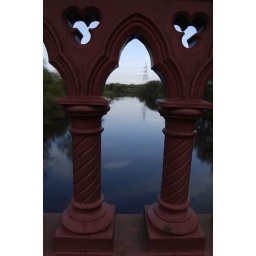
River Clyde and sky through the wall on Dalmarnock Bridge in Glasgow